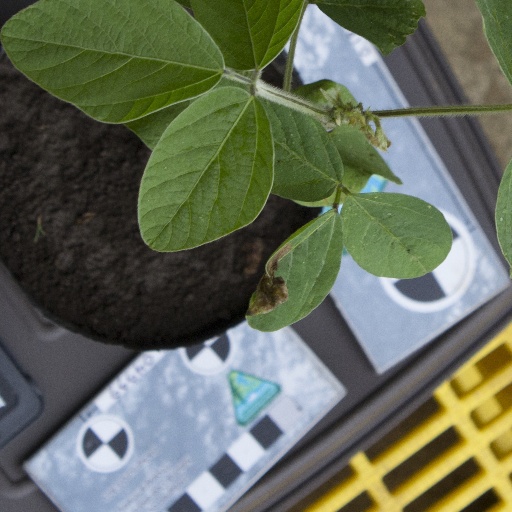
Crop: soybean